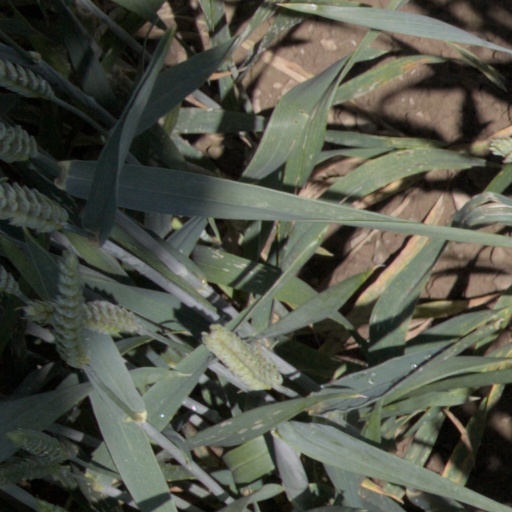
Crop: wheat